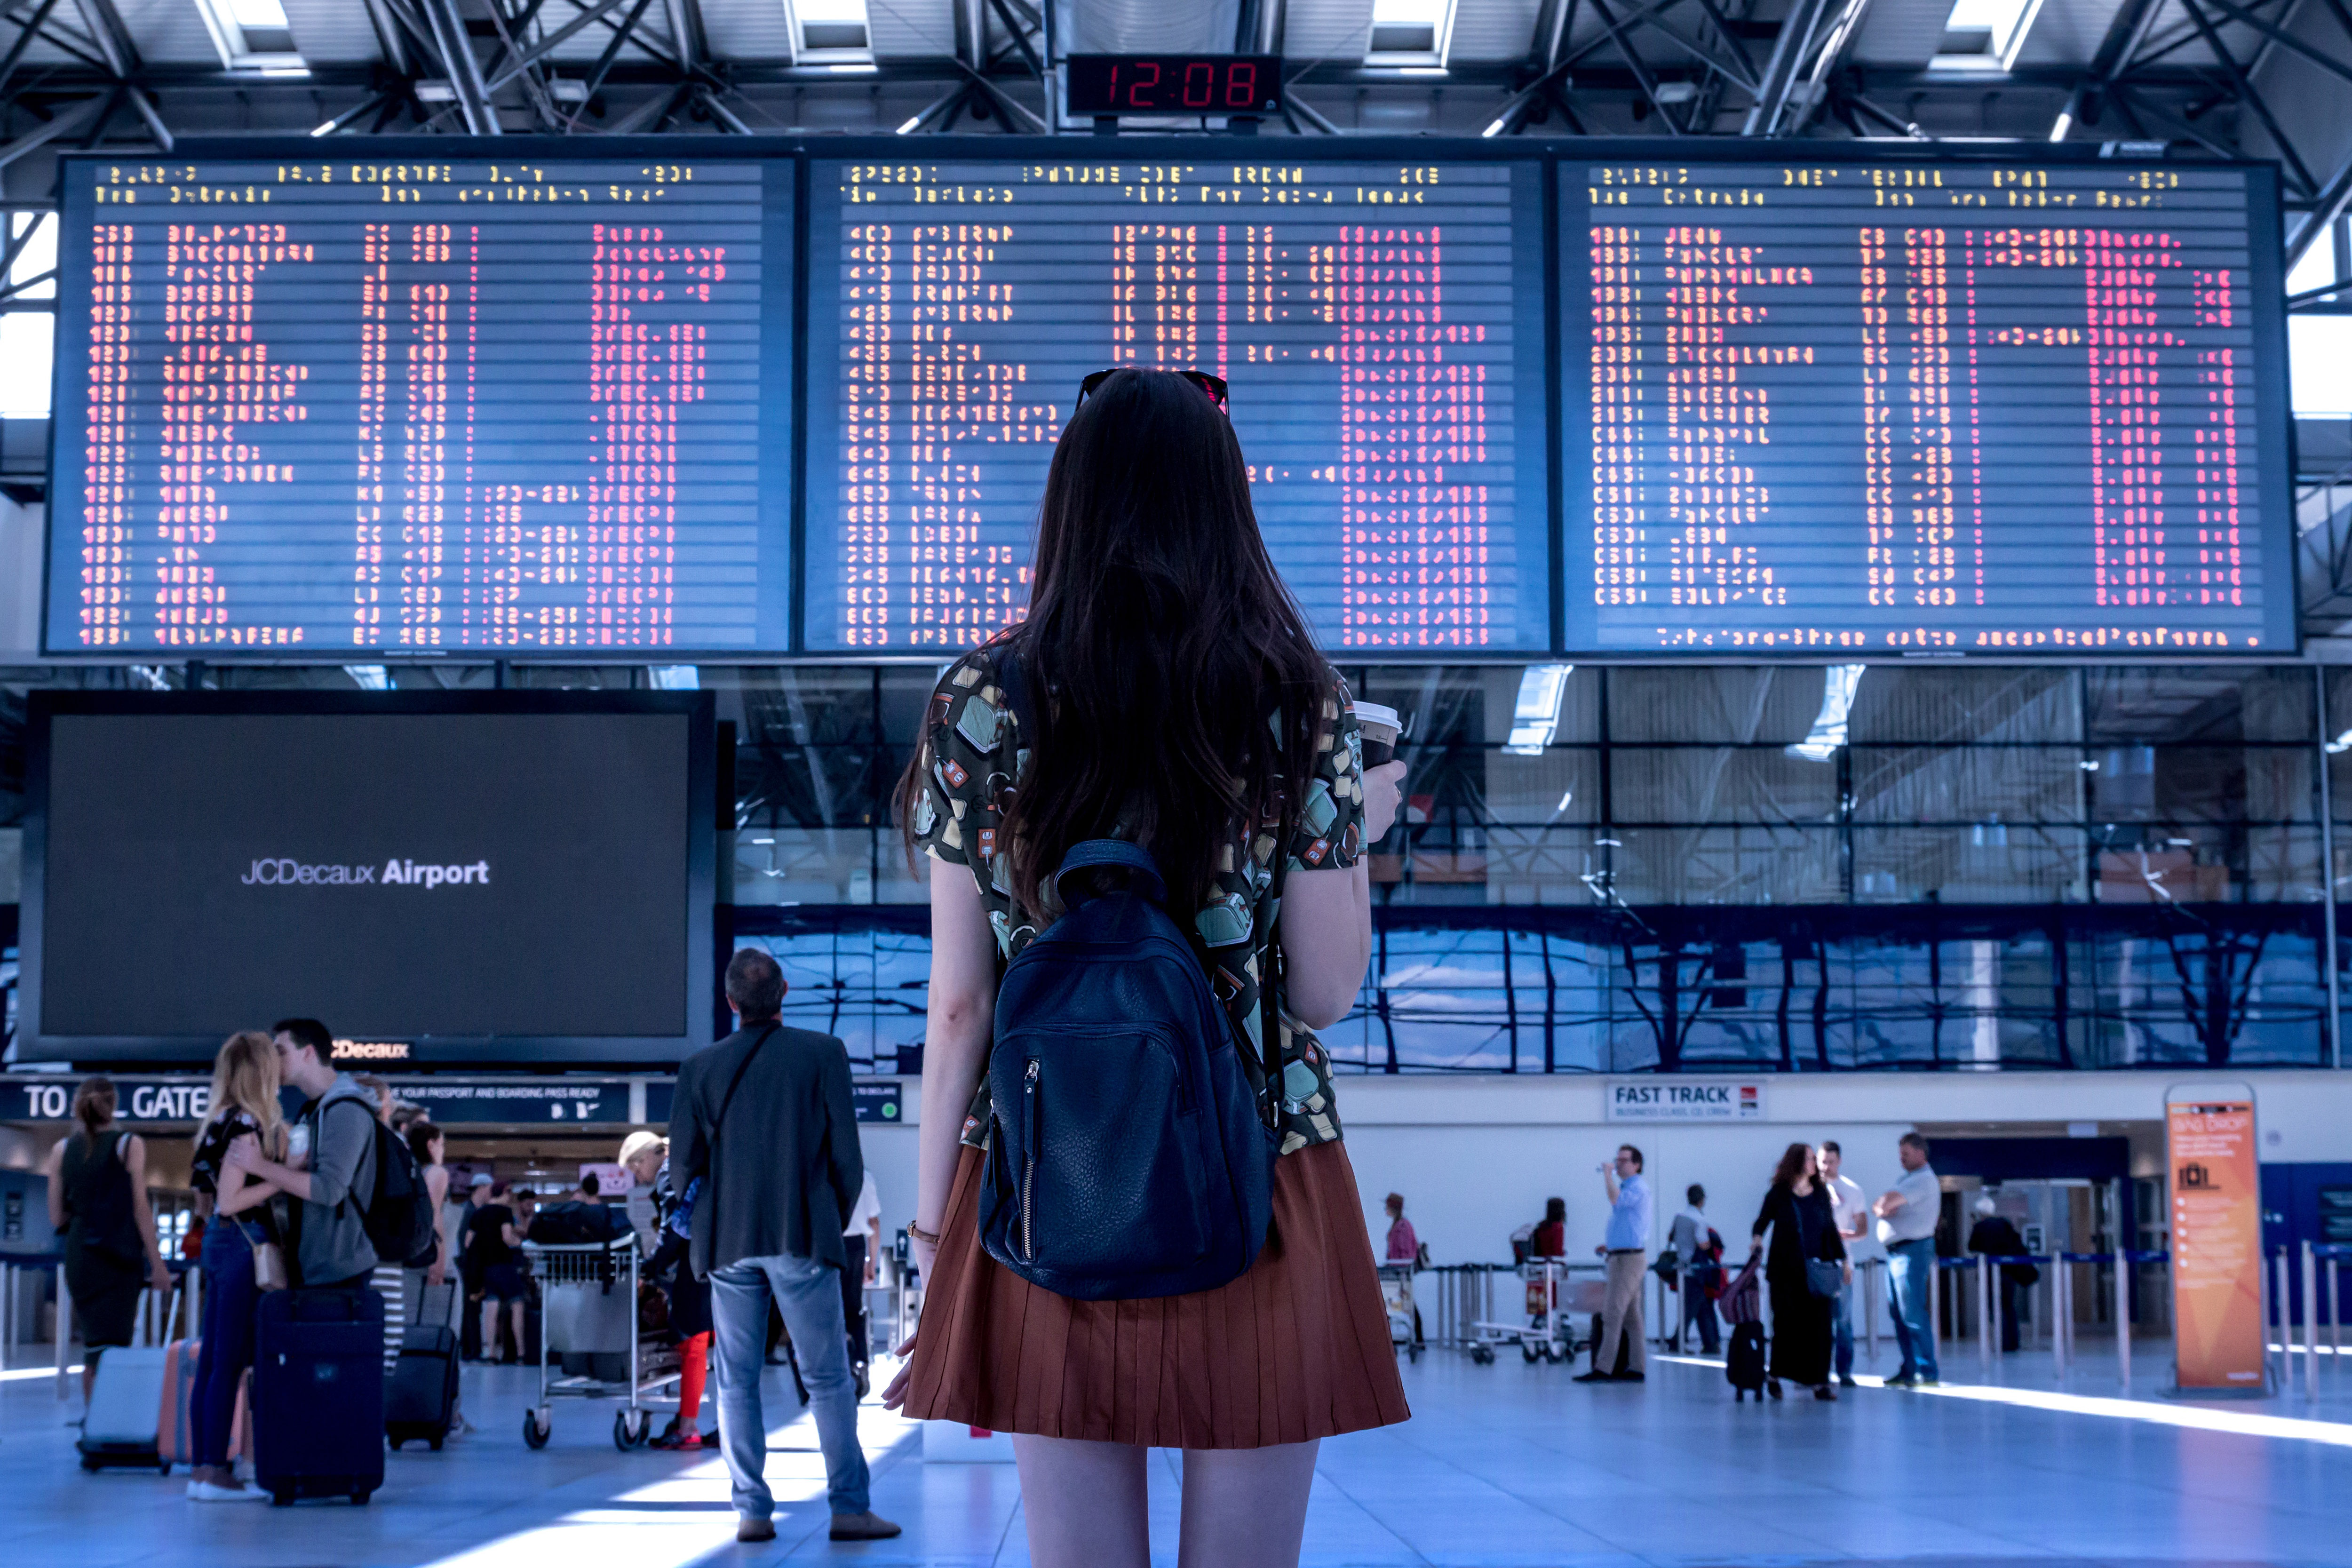
fashion, snapshot, stage, design, performance, architecture, long hair, photography, city, electric blue, crowd, street fashion, black hair, tourism